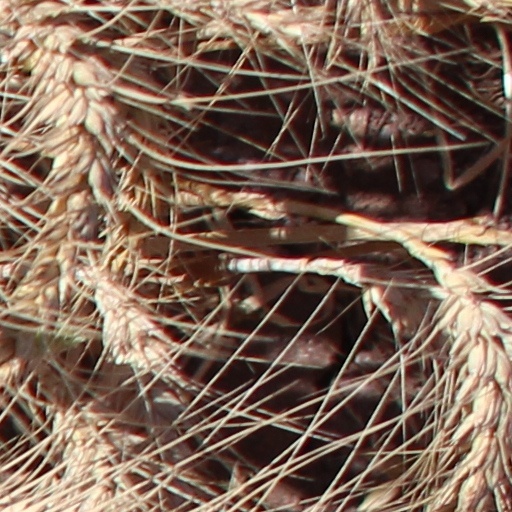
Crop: wheat